Kalna City

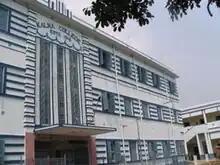
Kalna College

In 688, Siddheswari Kali Mandir was established by Rishi-Amburish. The first time the Goddess was worshipped through the ritual of earthen-pot (ghatt). The ghatt sticks to a stone winnowing tray. This auspicious image is made of a single Neem log. This image represents Bamakali Idol. The responsibility of this Goddess was shouldered on the part of -1. Sri Taraprassana Adhikari, 2. Kaliprassana Adhikari and now, the 7th generation personality Sri Sonatan Adhikari and Gopal Adhikari are the priests of this Temple. Long ago scarifies of humans to the altar of the Temple were in vogue. But at present he-goat, sugarcane, gourd, etc. instead of a human. The Goddess is worshipped during the new moon in the month of Kartik.